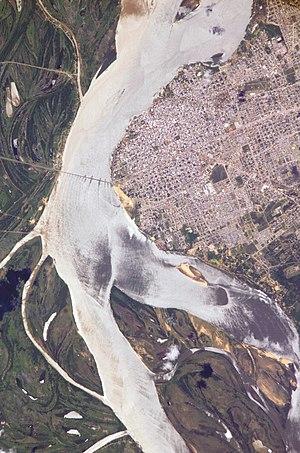
Barranqueras est une ville portuaire de la province du Chaco, en Argentine. Elle est située sur la rive du Riacho Barranqueras — un bras du Río Paraná — dans une zone basse et inondable. Elle fait partie de l'aire métropolitaine du Gran Resistencia et du département de San Fernando. Elle est reliée à la province de Corrientes par le pont General Manuel Belgrano. Sa population s'élevait à 50 738 habitants en 2001.
Corrientes est une ville d'Argentine et la capitale de la province de Corrientes. Elle est située à l'extrême nord-ouest de la province, sur la rive gauche du río Paraná.
Le Pont General Manuel Belgrano en Argentine est une voie routière empruntée par la route nationale 16 reliant les villes de Corrientes et de Resistencia.